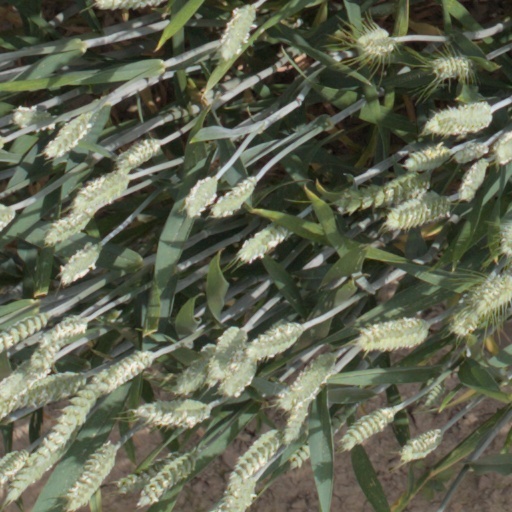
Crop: wheat